Seva Mandir

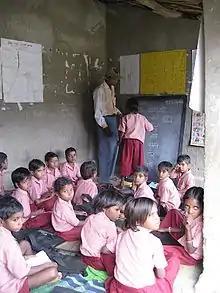
Seva Mandir Non-Formal Education Centre.

Dr. Mohan Sinha Mehta (a distinguished Indian ambassador and civil servant) founded Seva Mandir in 1968. Initially, the focus of the organisation was to provide Adult Education, ensuring that they had the tools and knowledge to become leaders of their own development.